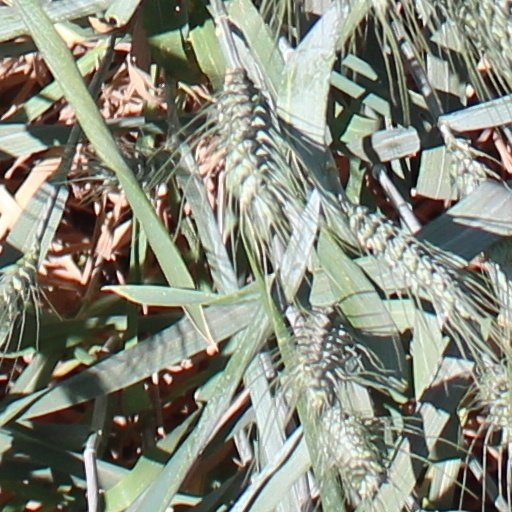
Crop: wheat